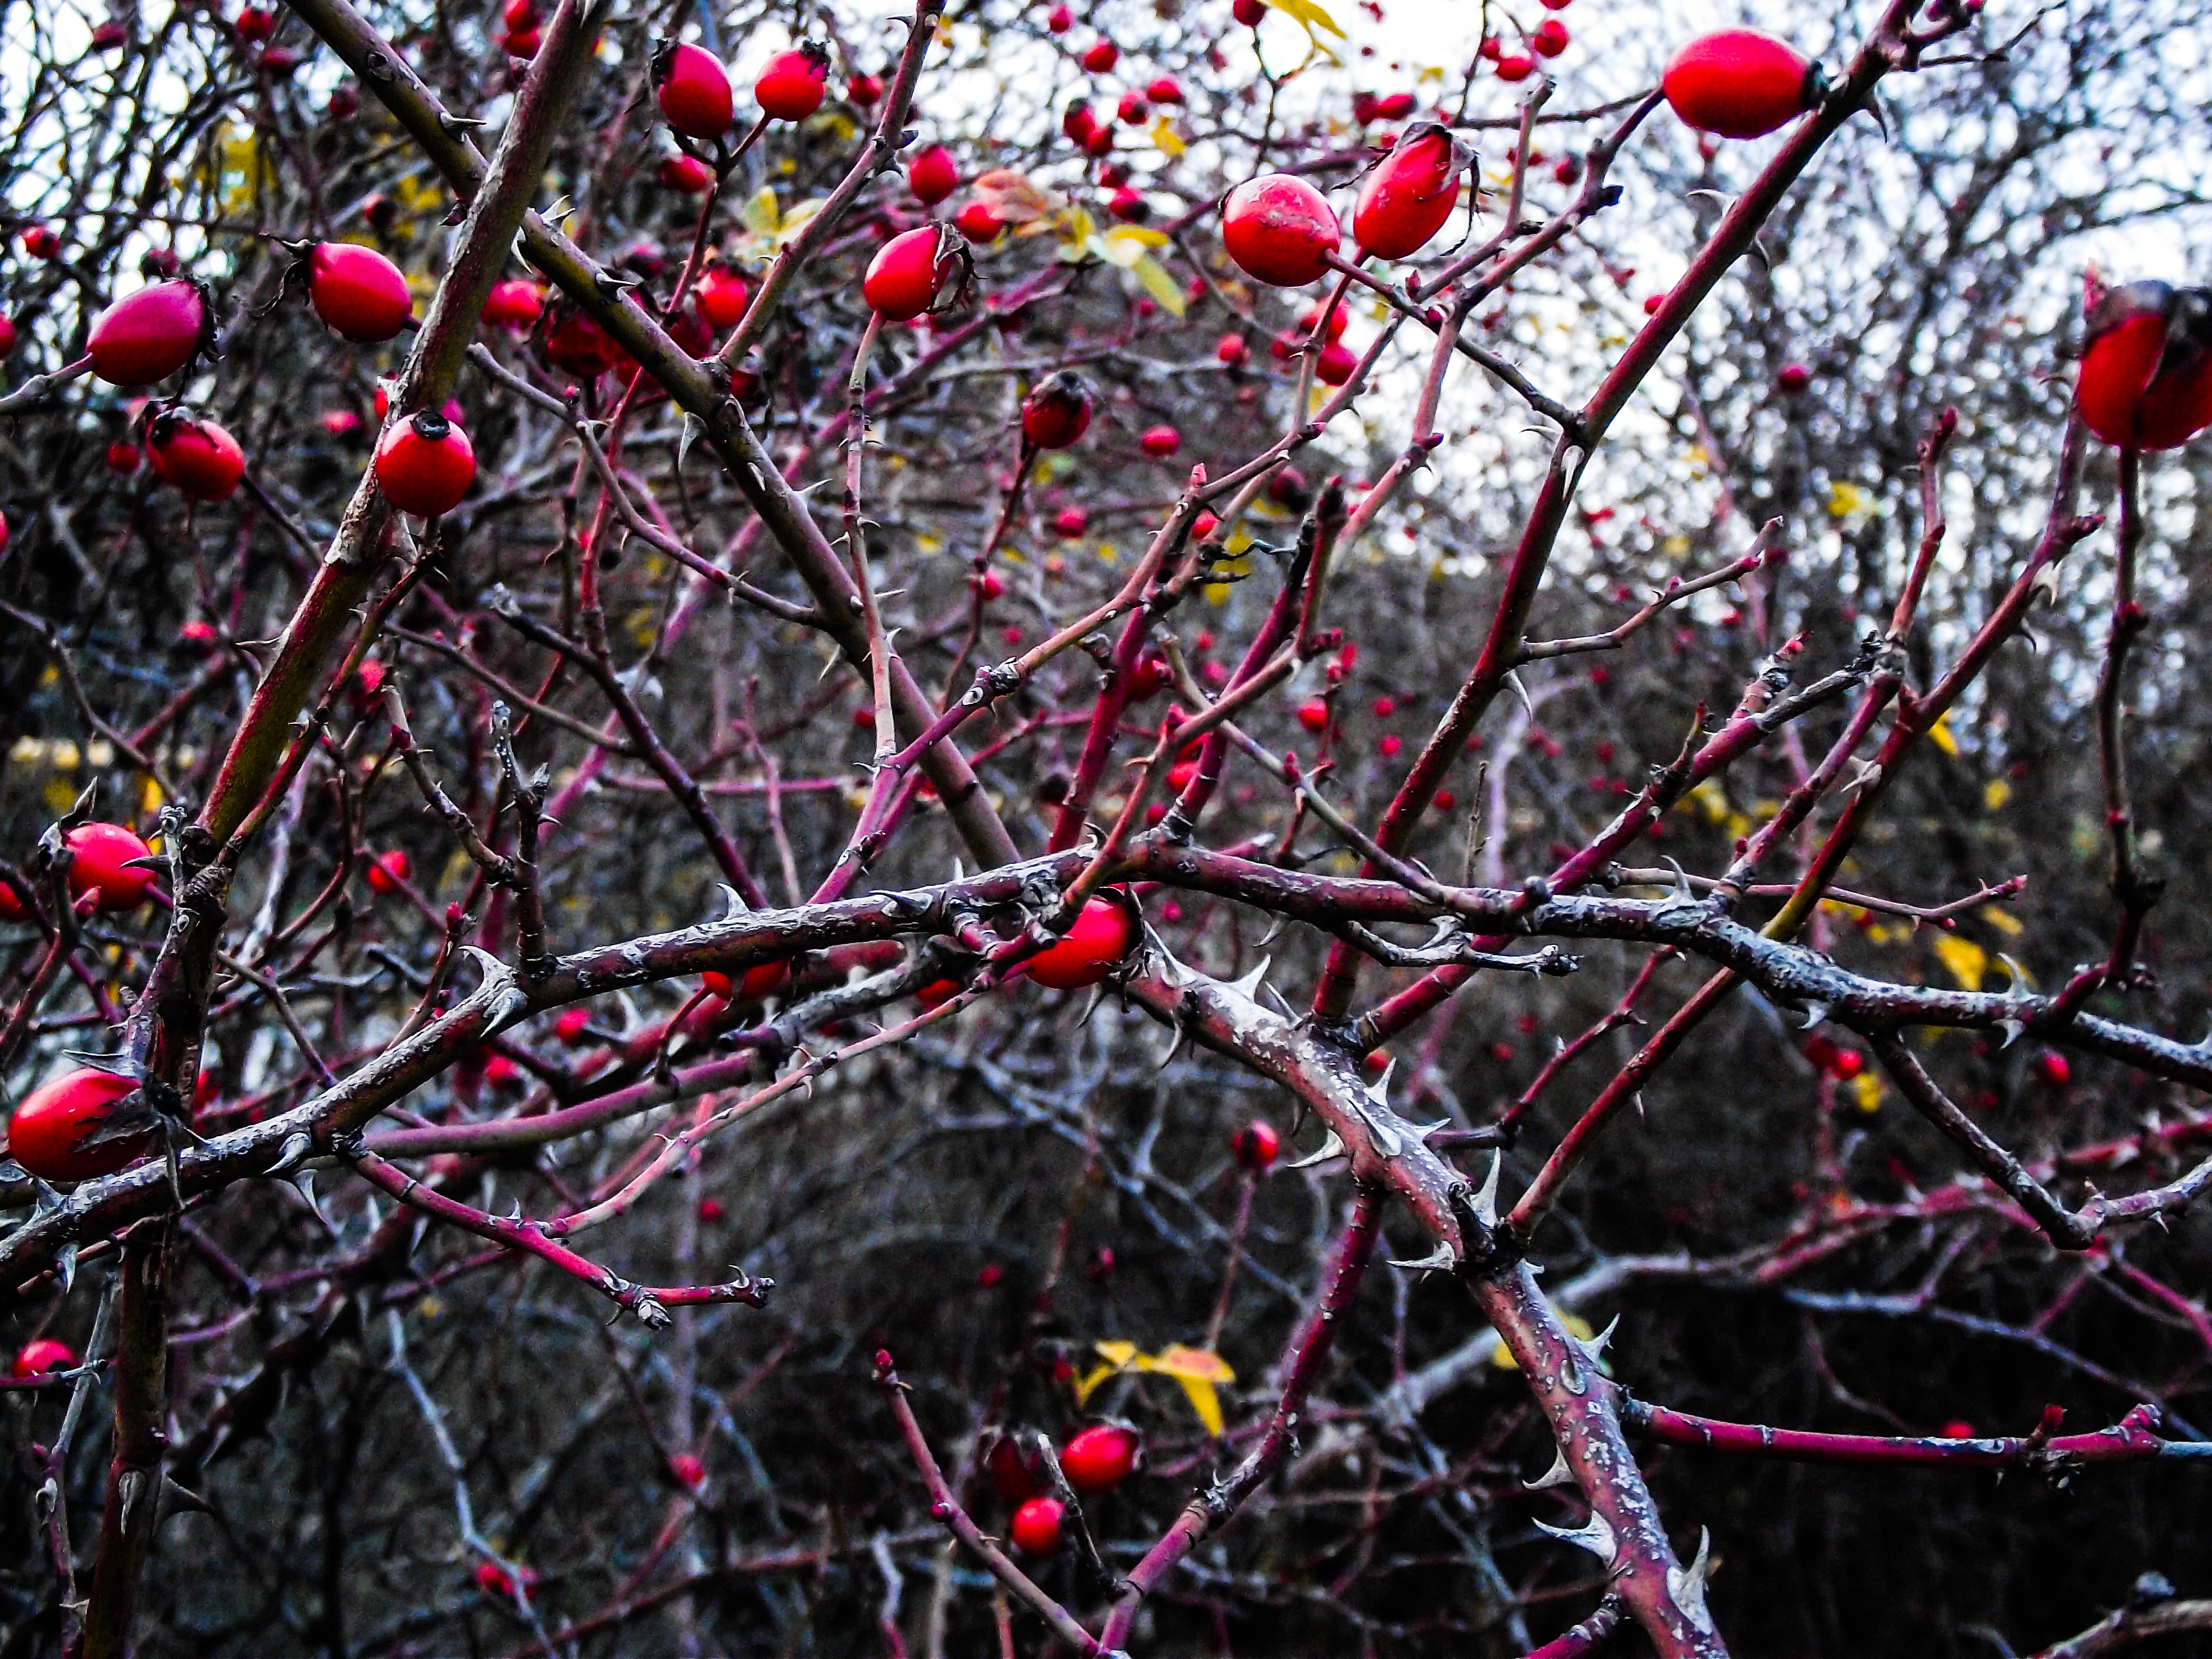
tree, branch, blossom, plant, fruit, leaf, flower, bush, food, spring, red, produce, autumn, flora, season, berries, shrub, thorns, rose hip, flowering plant, land plant